African art

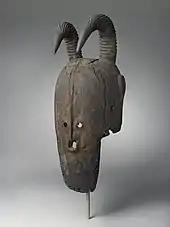
Bobo Mask (Nyanga) from Burkina Faso, made in the early 19th century. Brooklyn Museum

The Bambara people adapted many artistic traditions and began to create display pieces. Before commerce was a primary motivation, their art was a sacred craft intended to display spiritual pride, religious beliefs, and customs. Examples of their artworks include the Bamana n'tomo mask. Other statues were created for communities of hunters and farmers, so that offerings could be left after long farming seasons or group hunts. Bambara art is stylistically diverse, with sculptures, masks, and headdresses that display either stylized or realistic features and either weathered or encrusted patinas. Until recently, the function of many Bambara pieces was not well understood, but in the last twenty years, field studies have revealed that certain types of figures and headdresses were associated with various societies that structure Bambara life. During the 1970s, a group of approximately twenty figures, masks, and TjiWara headdresses belonging to the "Segou style" were identified. The style is distinct and recognizable by its typical flat faces, arrow-shaped noses, all-over body triangular scarifications and, on the figures, splayed hands.